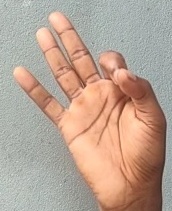
ASL sign: 9